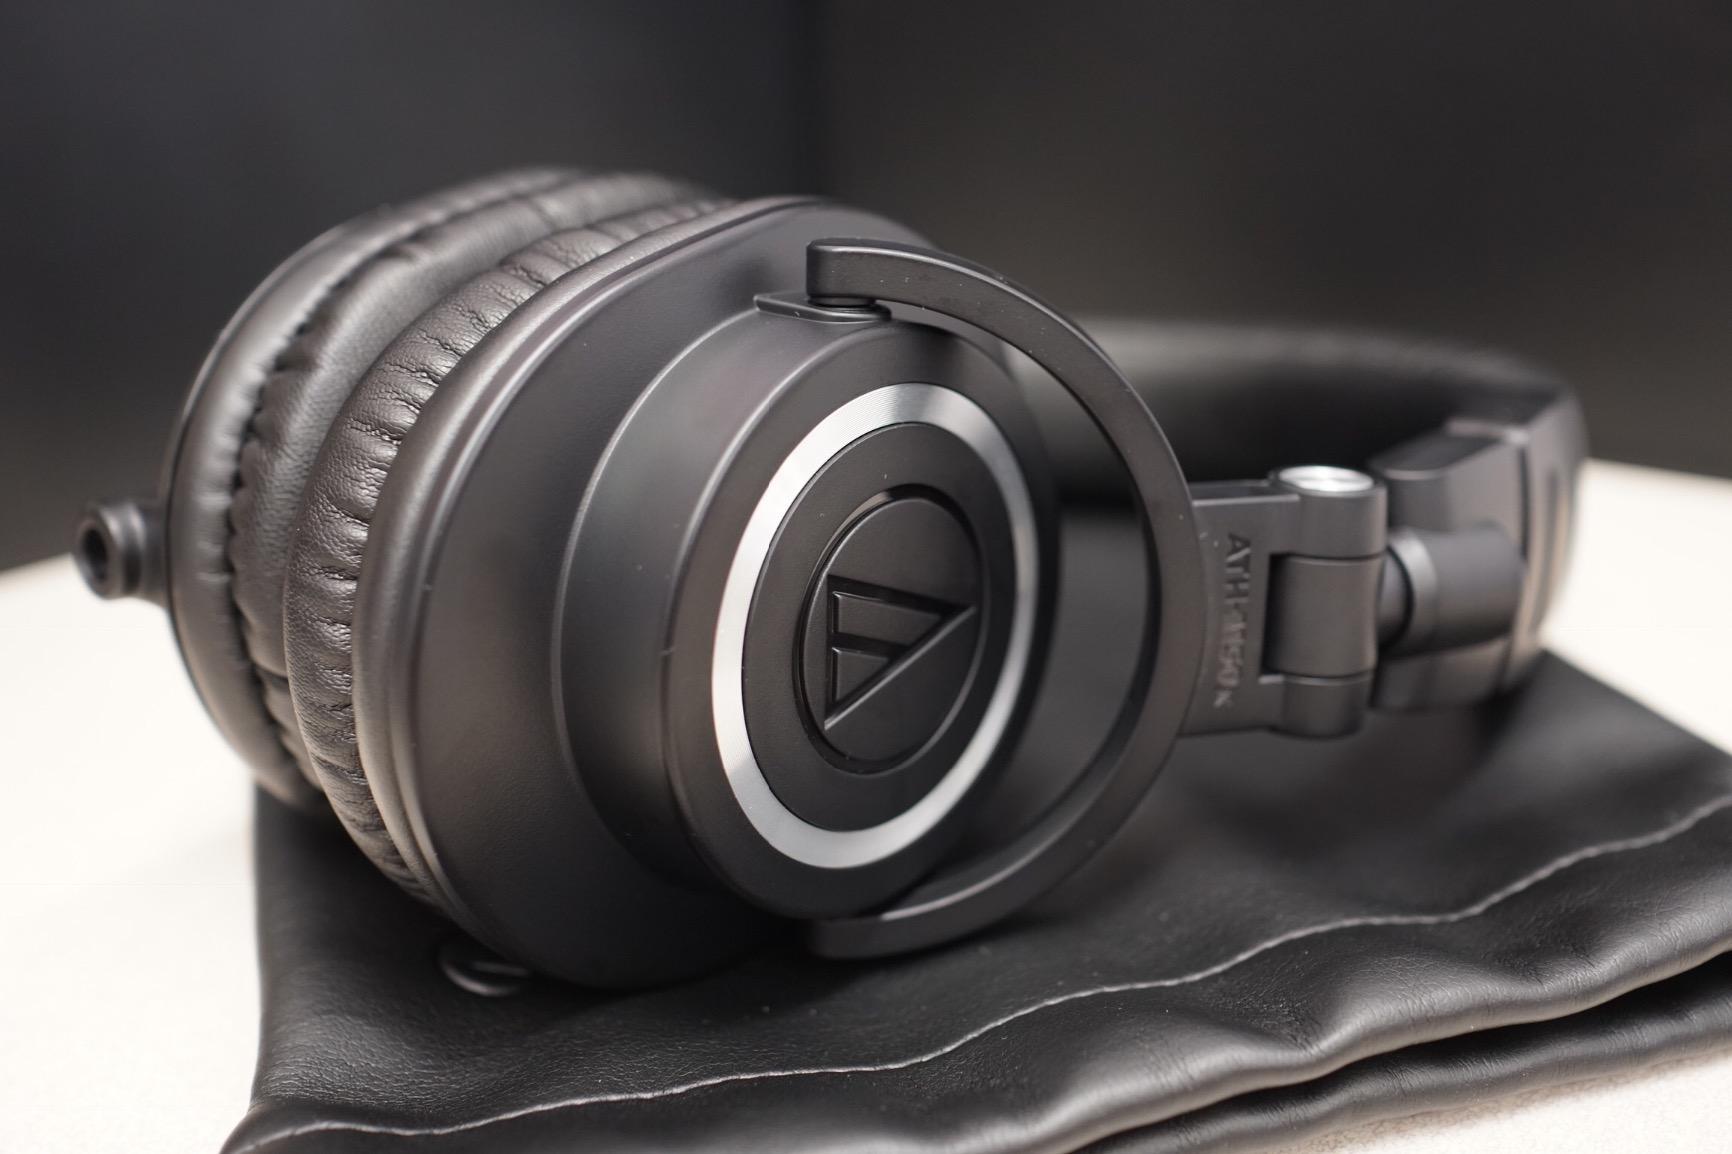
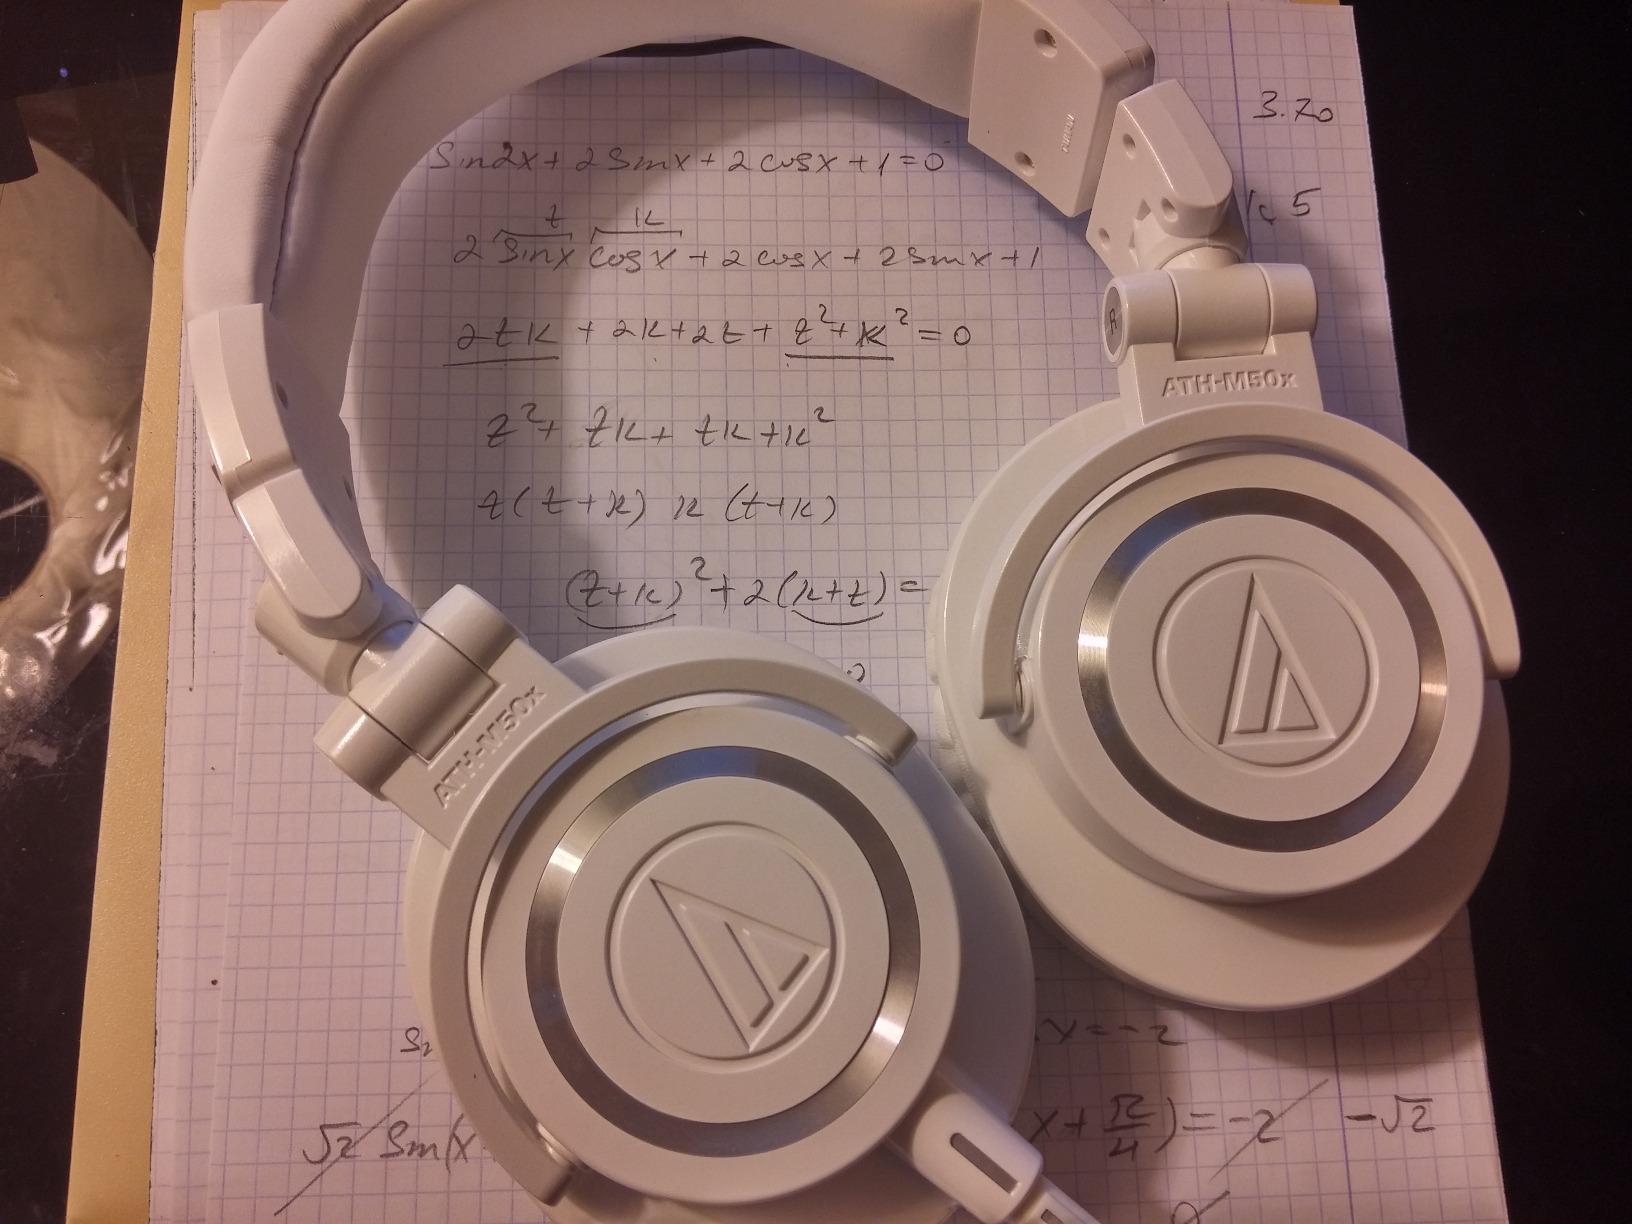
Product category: headphones
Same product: no